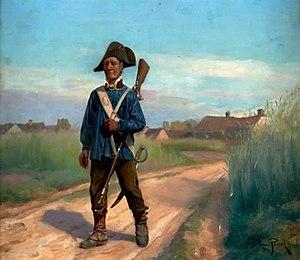
Peinture du garde champêtre, porteur d'une plaque, de son bicorne et de ces armes par Aimé Perret.
En France, le garde champêtre est un fonctionnaire territorial communal ou intercommunal, ayant pour mission la protection du domaine rural. Il appartient à la filière sécurité et au cadre d'emplois dit de « police municipale » au sens des pouvoirs de police du maire. Au sein de la police française, il fait partie des forces de sécurité intérieure et il est spécialement affecté à la police rurale.